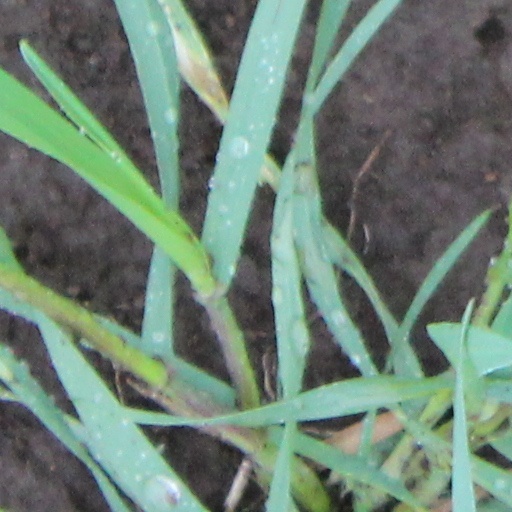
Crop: wheat